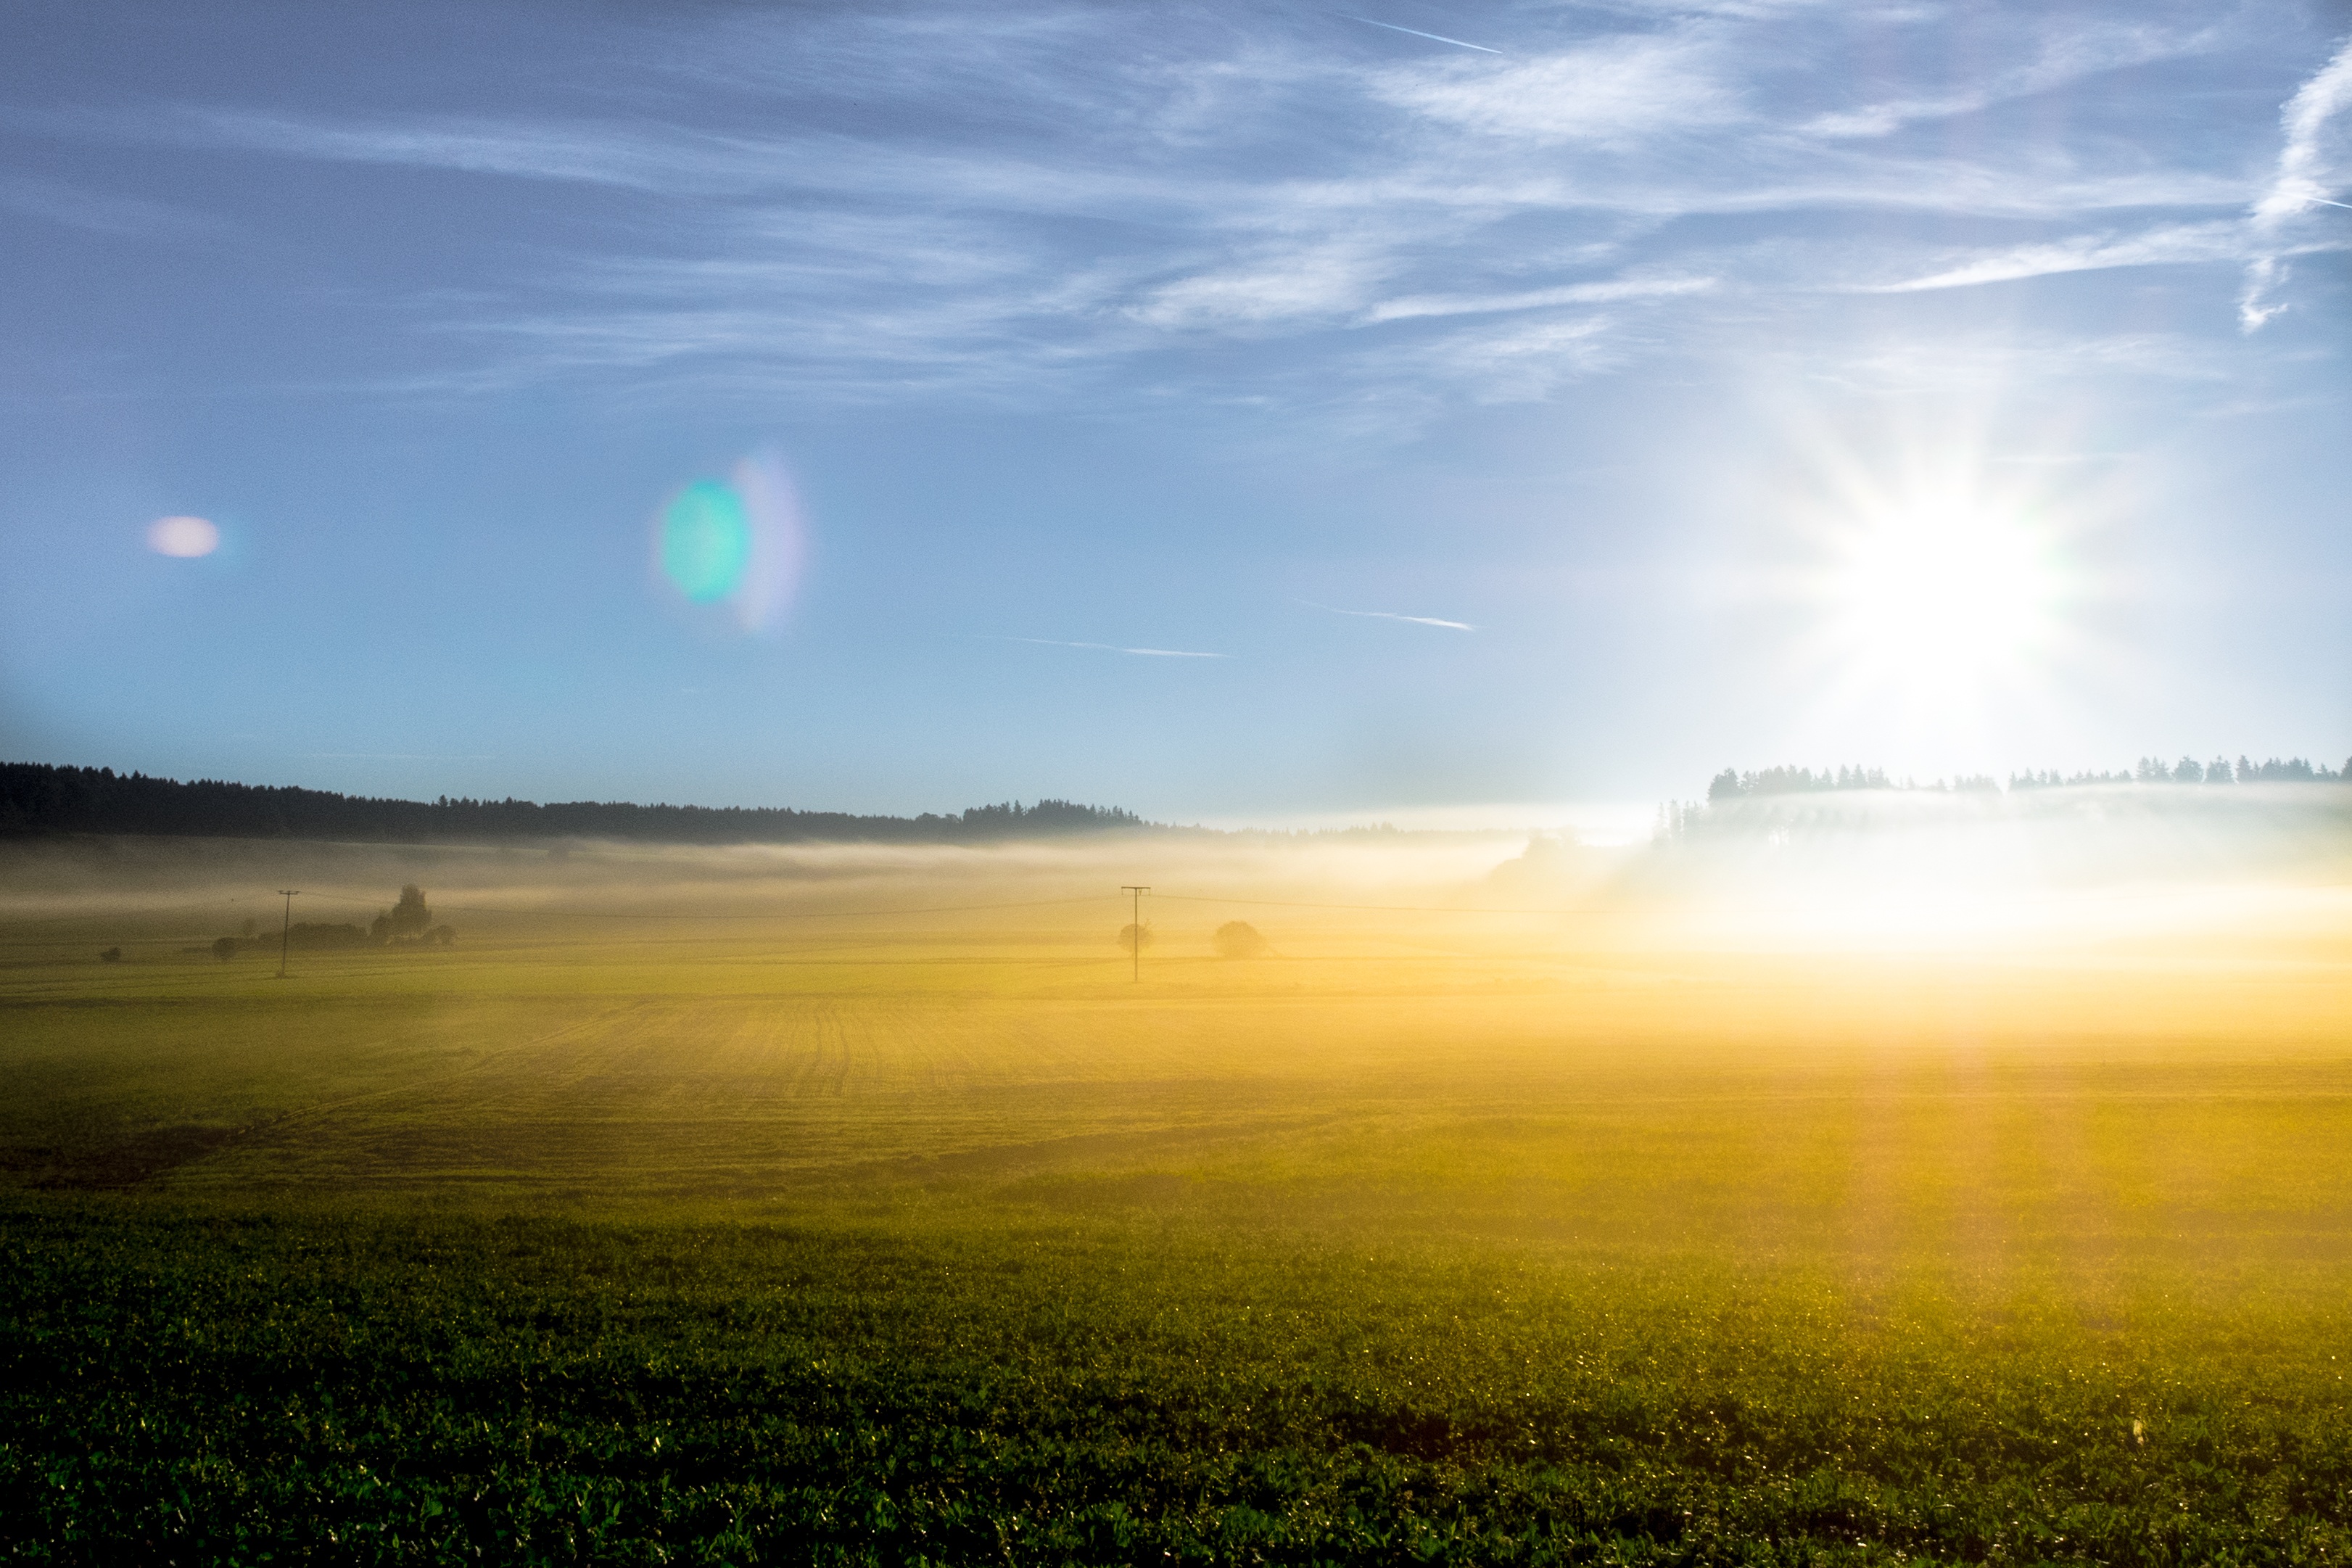
nature, grass, horizon, light, cloud, sky, sun, fog, sunrise, sunset, mist, field, meadow, prairie, sunlight, morning, dawn, atmosphere, dusk, plain, clouds, background, grassland, morning hour, astronomical object, meteorological phenomenon, atmospheric phenomenon, atmosphere of earth, herbstnebel